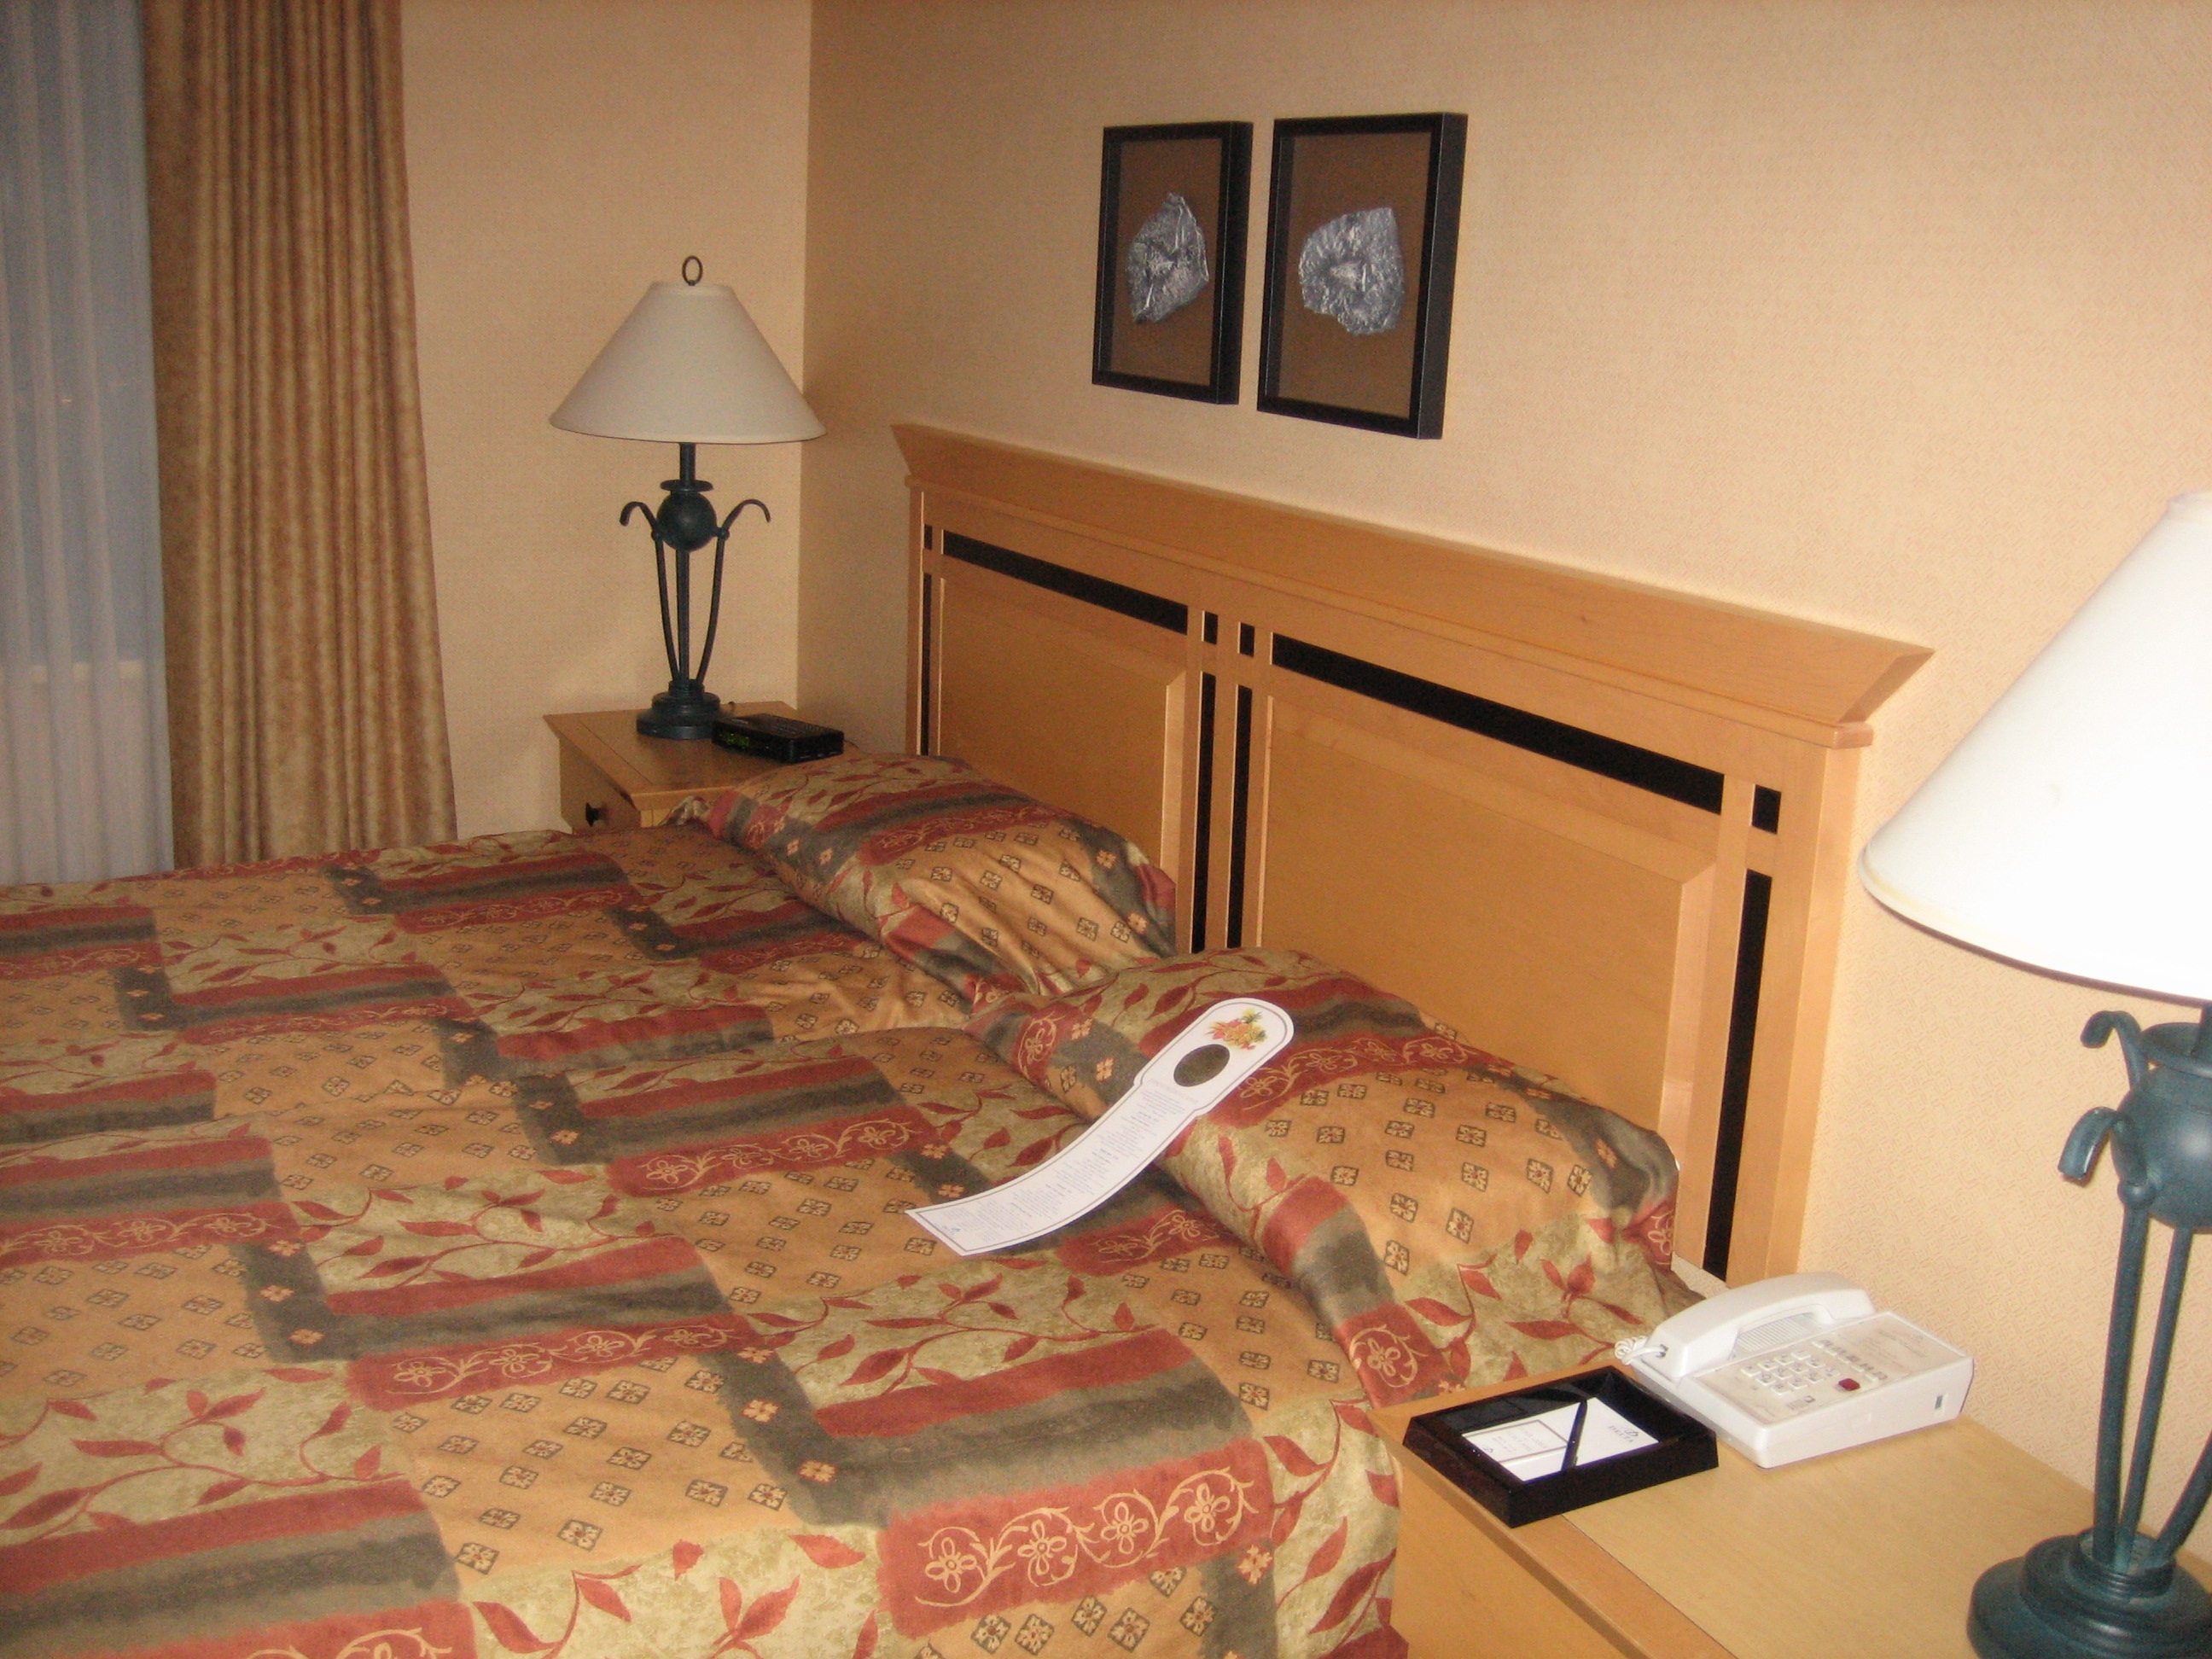
Room type: bedroom